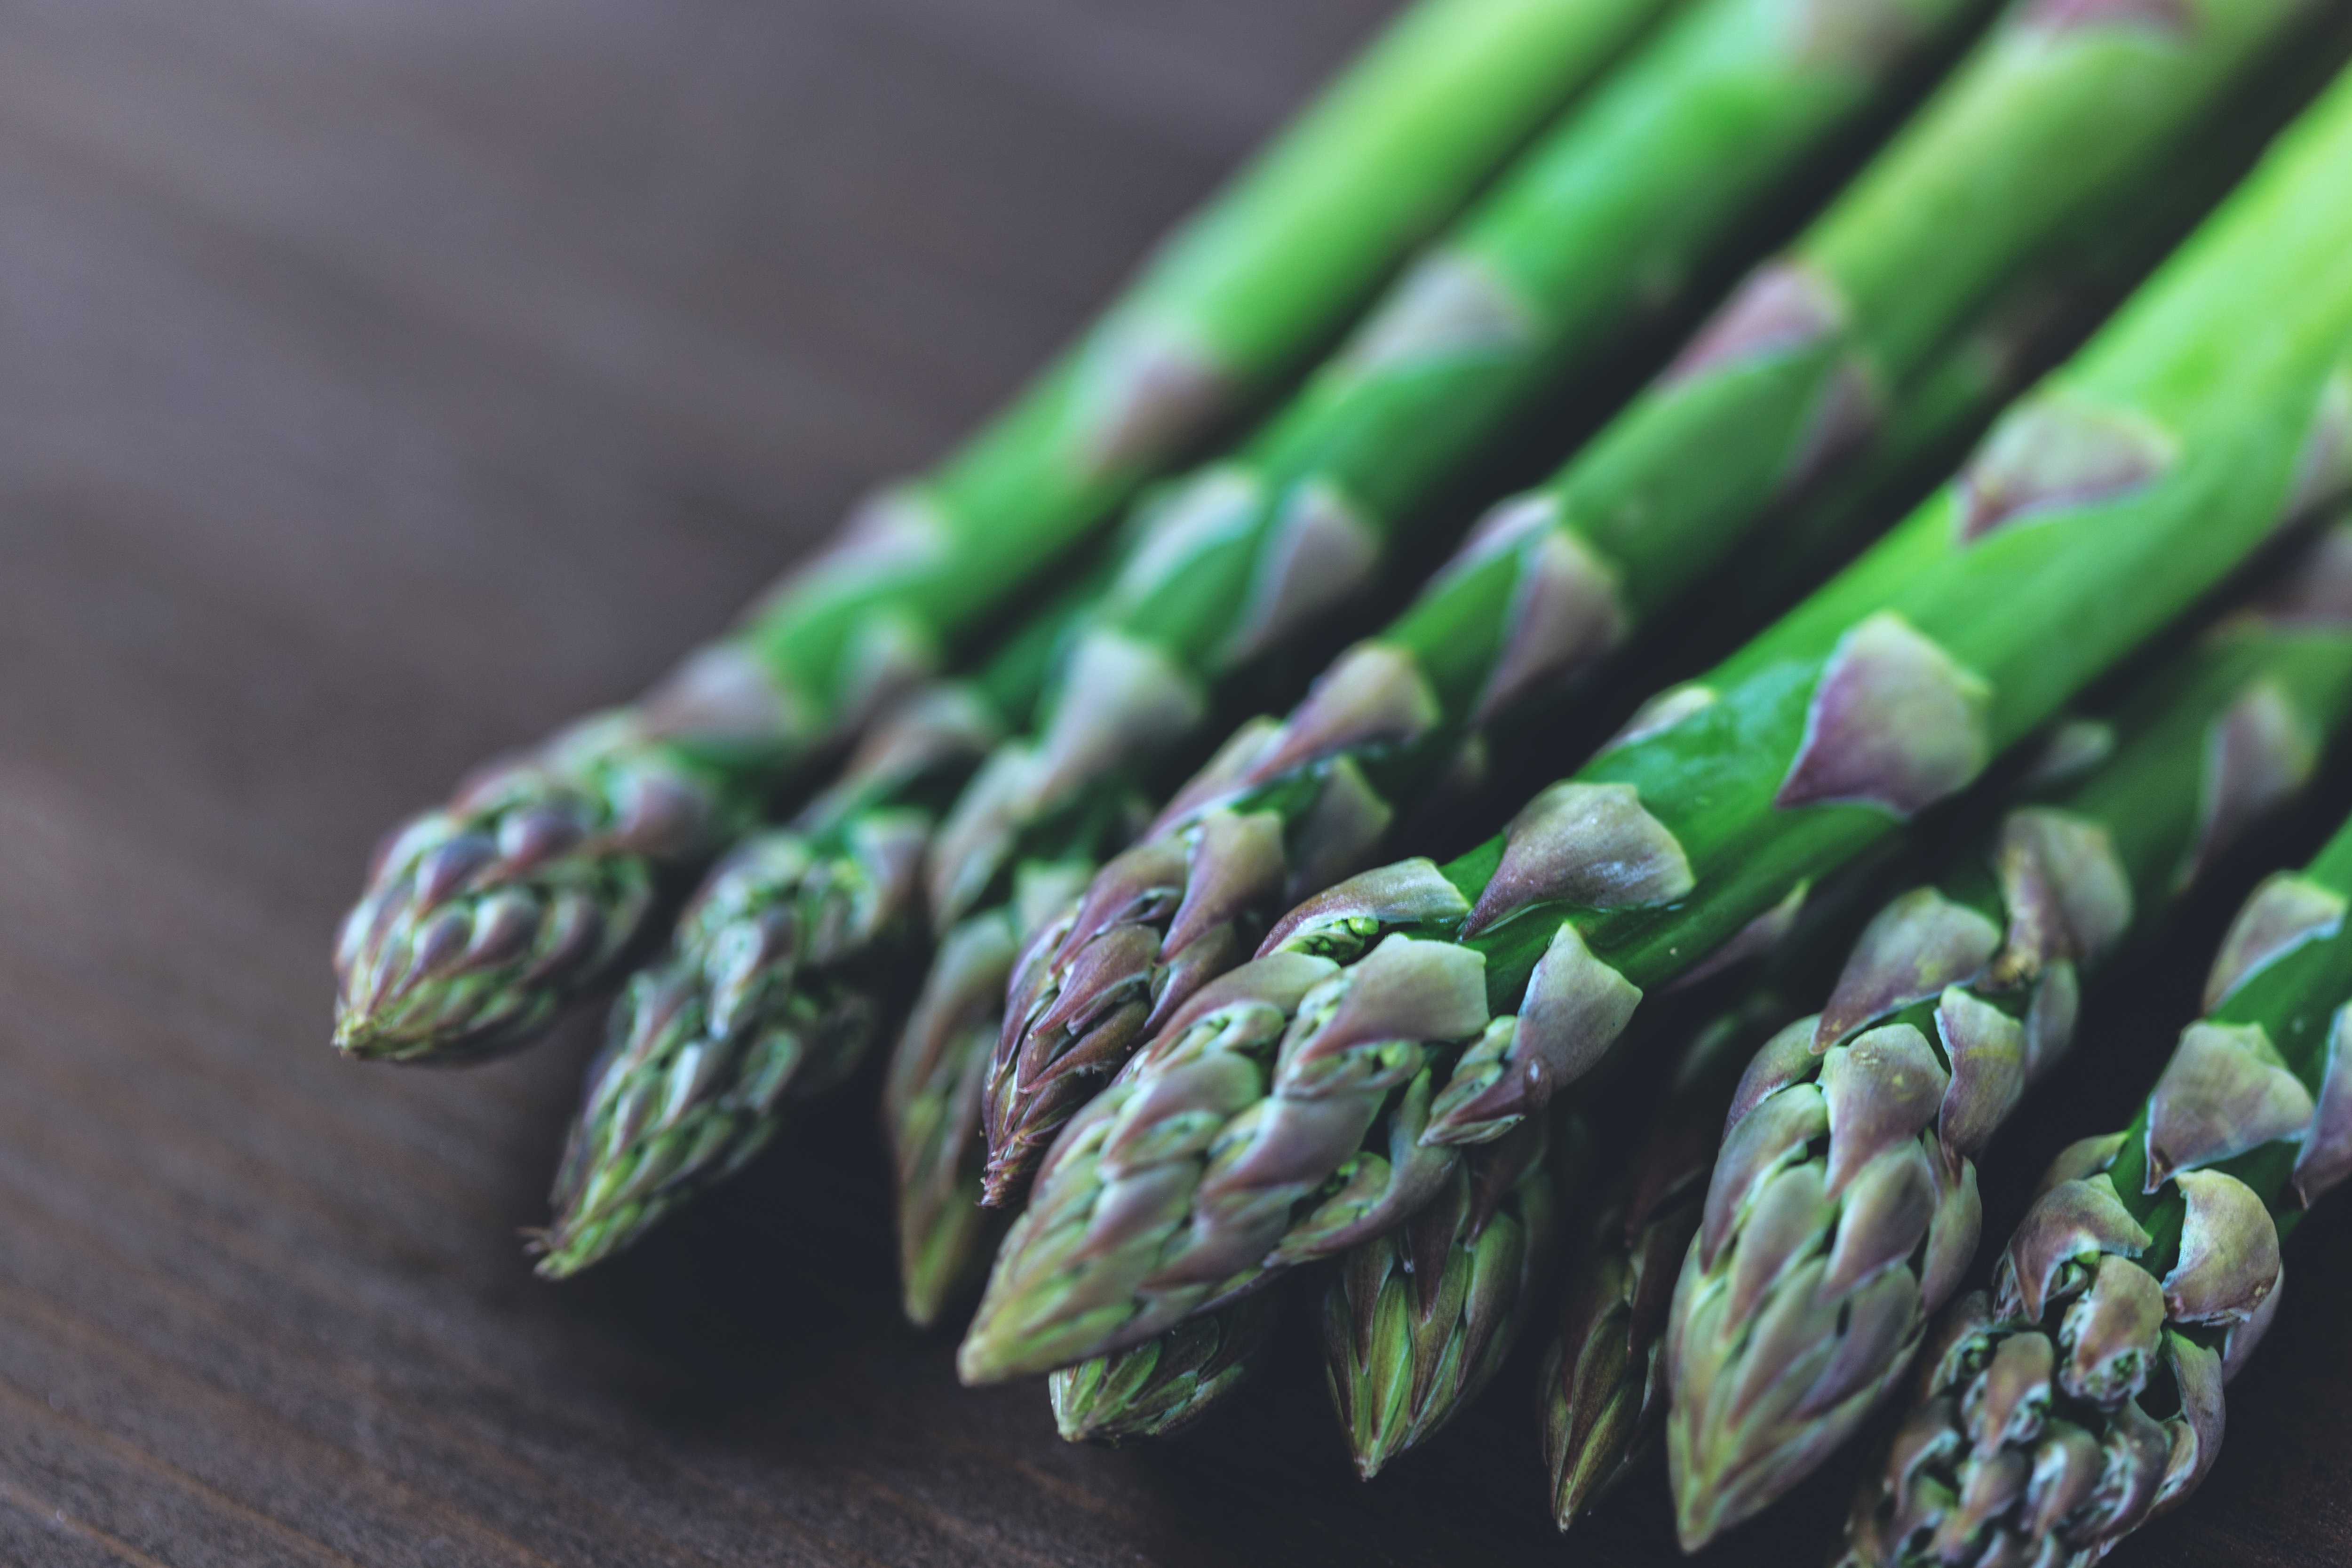
asparagus, plant, vegetable, rope